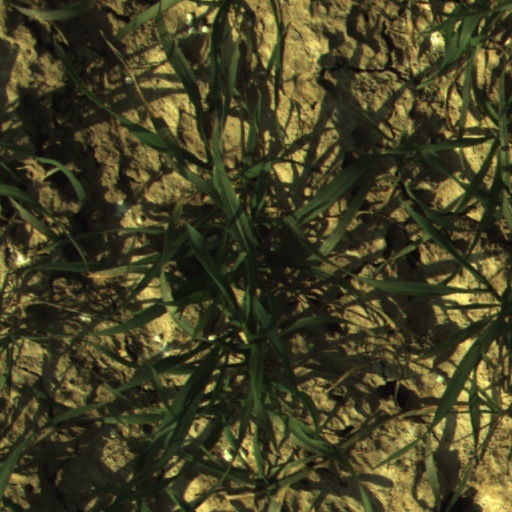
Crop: wheat